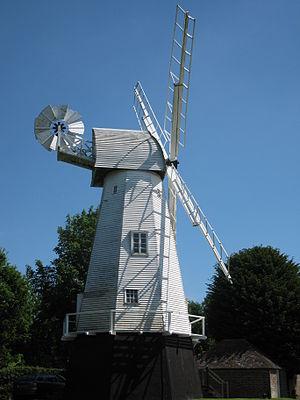
Cette liste des musées du East Sussex, Angleterre contient des musées qui sont définis dans ce contexte comme des institutions qui recueillent et soignent des objets d'intérêt culturel, artistique, scientifique ou historique. leurs collections ou expositions connexes disponibles pour la consultation publique. Sont également inclus les galeries d'art à but non lucratif et les galeries d'art universitaires. Les musées virtuels ne sont pas inclus.